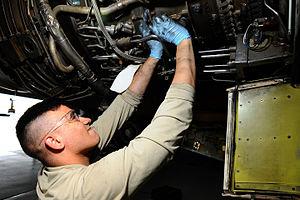
Le cambouis est une huile ou une graisse, oxydée et noircie par le frottement des organes d'une machine.